Toronto Zoo

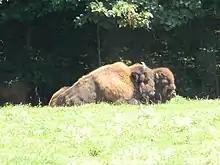
A pair of wood bison at the Toronto Zoo

The Tundra Trek opened in 2009, taking over land that used to feature several Americas exhibits. This area became the sixth region of the zoo, and showcases a variety of Arctic animals including porcupine caribou, polar bears, snow geese, and Arctic wolves. The new state-of-the-art exhibits are larger in order to encourage breeding. Educational theming emphasizes the lives of the Inuit and the effects of climate change on wildlife.